Battle for Lake Tanganyika

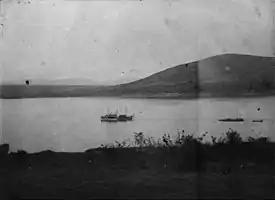
The "Kingani" on Lake Tanganyika before being captured.

"Mimi" and "Toutou" set out of the harbour after "Kingani" had passed by. Unexpectedly finding himself pursued by two motor boats flying the white ensign, Junge ordered that the speed be increased. "Kingani"′s six-pounder gun could only fire forward, however, and the faster and more nimble motor boats were able to close the range and open fire with their three-pounder guns, while avoiding the German's fire. After a short action lasting 11 minutes, "Kingani" was hit on her gun, the shell passing through the gunshield and killing Junge